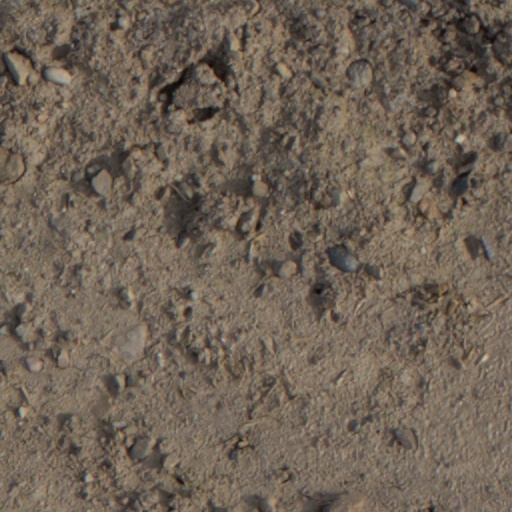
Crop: wheat